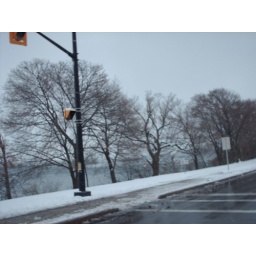
HPIM1681 Niagara river there is a boat in the midst of river